Edson Stroll

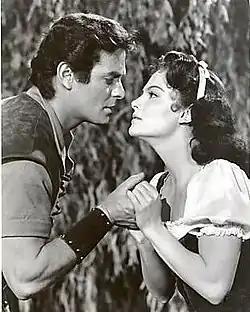
Snow White (Carol Heiss) and Prince Charming (Edson Stroll) in "Snow White and the Three Stooges", 1961

Edson Stroll (January 6, 1929 – July 18, 2011) was an American actor who appeared in over 20 film and television programs beginning in 1958.